Hard Times (1988 film)

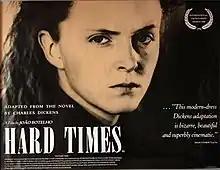
British theatrical poster

Hard Times is a 1988 Portuguese film adaptation of the 1854 novel by Charles Dickens, directed by João Botelho. However, the story is set in modern times. The film was selected as the Portuguese entry for the Best Foreign Language Film at the 61st Academy Awards, but was not accepted as a nominee.